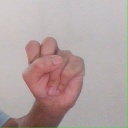
अक्षर: स